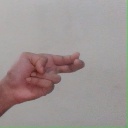
अक्षर: ह